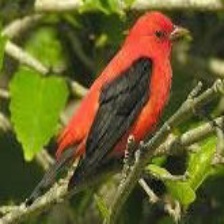
Species: SCARLET TANAGER
Scientific name: PIRANGA OLIVACEA